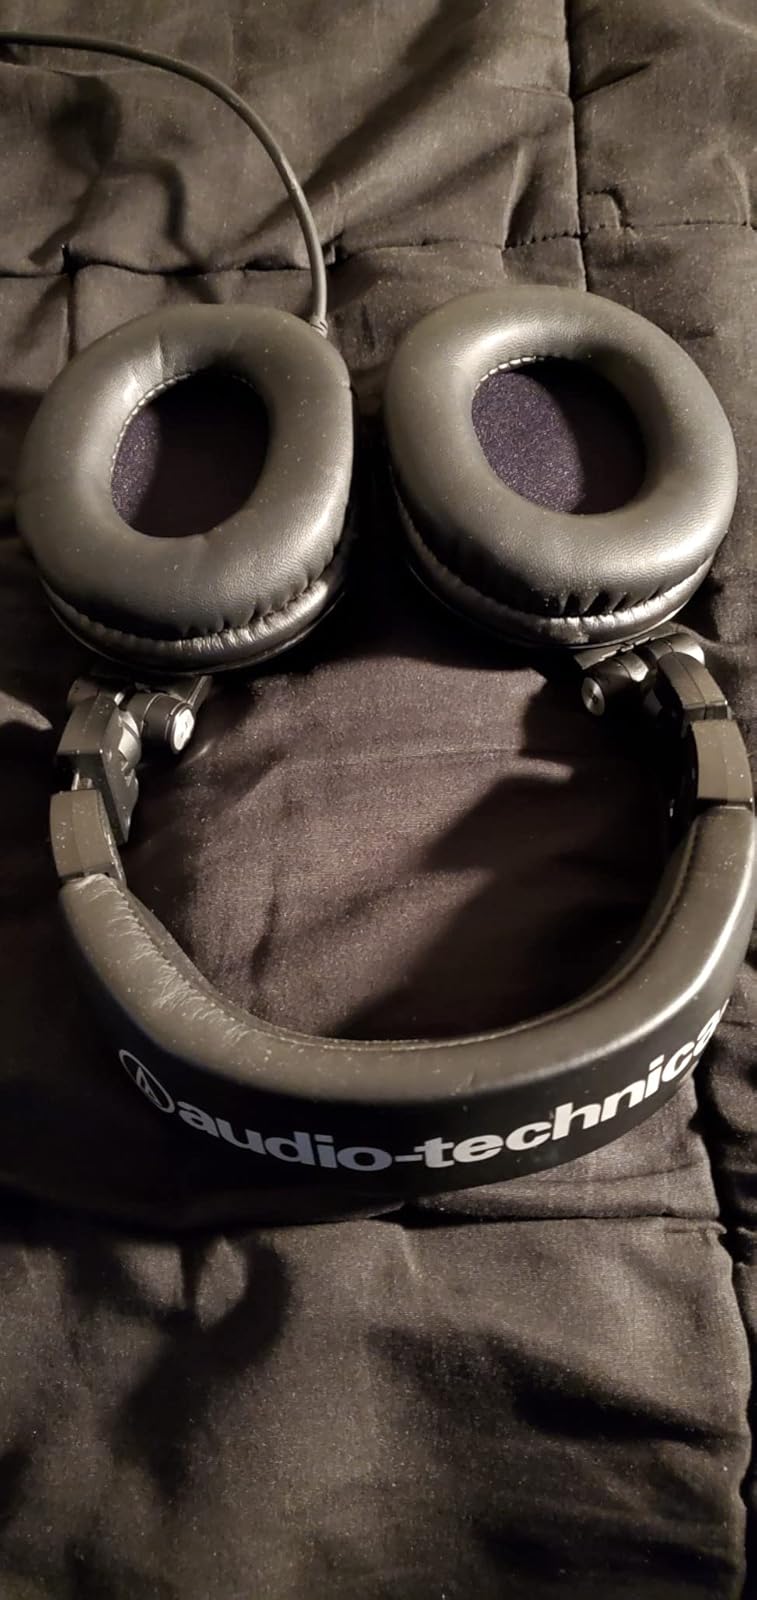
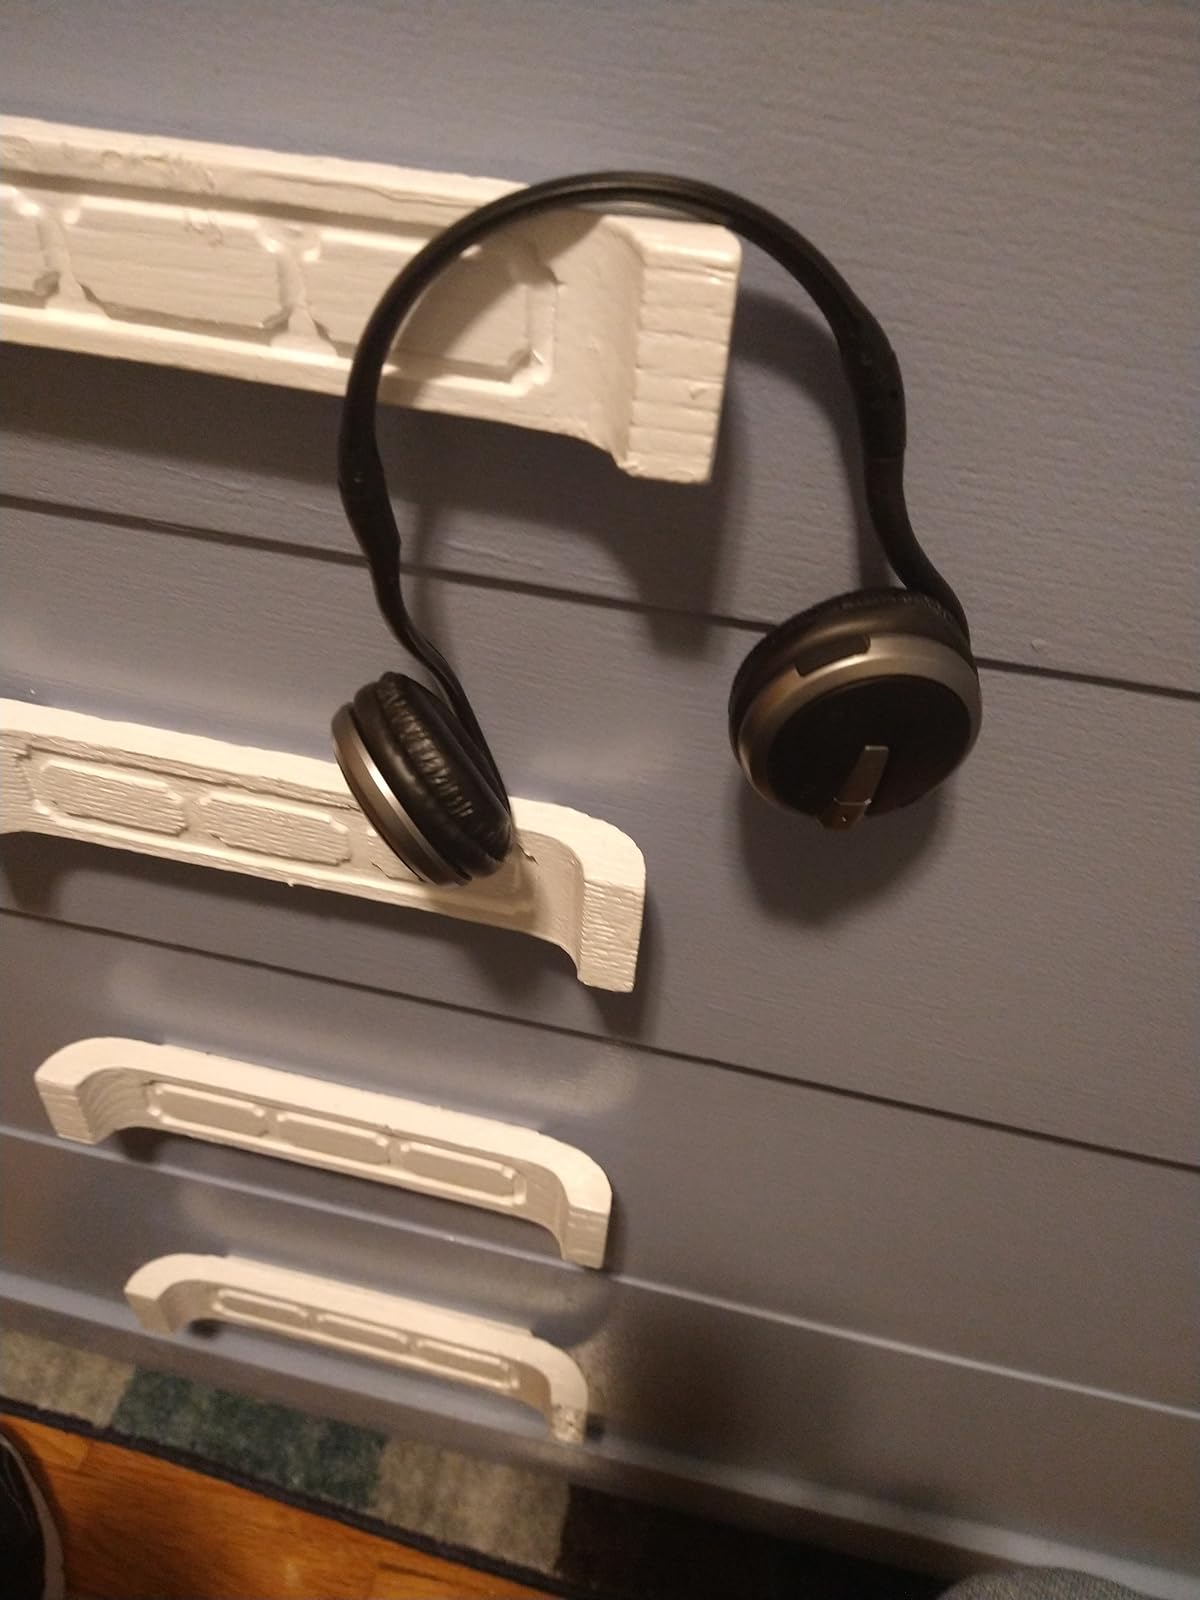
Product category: headphones
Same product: no